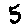
Label: 5